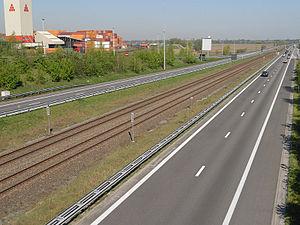
"La ligne 11 était initialement une ligne industrielle de chemin de fer belge du port d'Anvers embranché à l'entrée de la gare de formation d'Anvers Nord sur la ligne 27A et desservant le faisceau ""Zandvliet"" situé au nord du DelwaideDok. Elle fut ensuite prolongée vers l'extrémité nord du port d'Anvers, à la frontière avec les Pays-Bas, ou se trouve le terminal à conteneurs ""Noordland"". Contrairement à la ligne industrielle 223 qui relie les mêmes extrémités en serpentant entre les entrepôts, la ligne 11 est une liaison directe sans embranchements intermédiaires contournant les installations par l'est.
L'autoroute belge A12 est une autoroute incomplète partant de la frontière des Pays-Bas et qui relie le ring d'Anvers. Après avoir passé le ring d'Anvers, elle poursuit son parcours le long de Wilrijk et de Boom pour finir à Bruxelles. Son arrivée sur Bruxelles se fait par l'avenue de Meysse.
Le réseau autoroutier belge est très développé et bénéficie de la deuxième plus forte densité en Europe, la Belgique n'étant devancée que de peu par les Pays-Bas. Sa longueur totale est de 1 763 kilomètres.